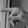
ASL letter: P